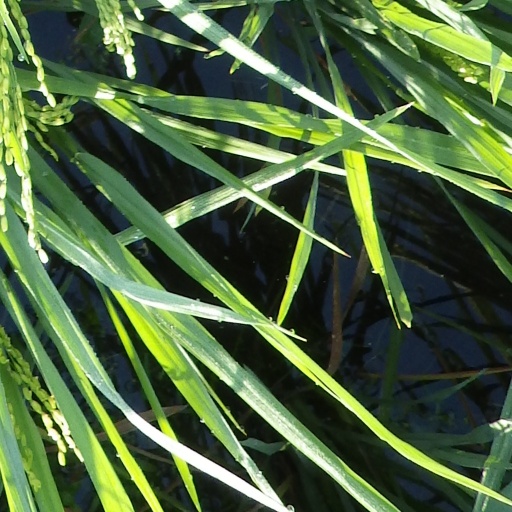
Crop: rice